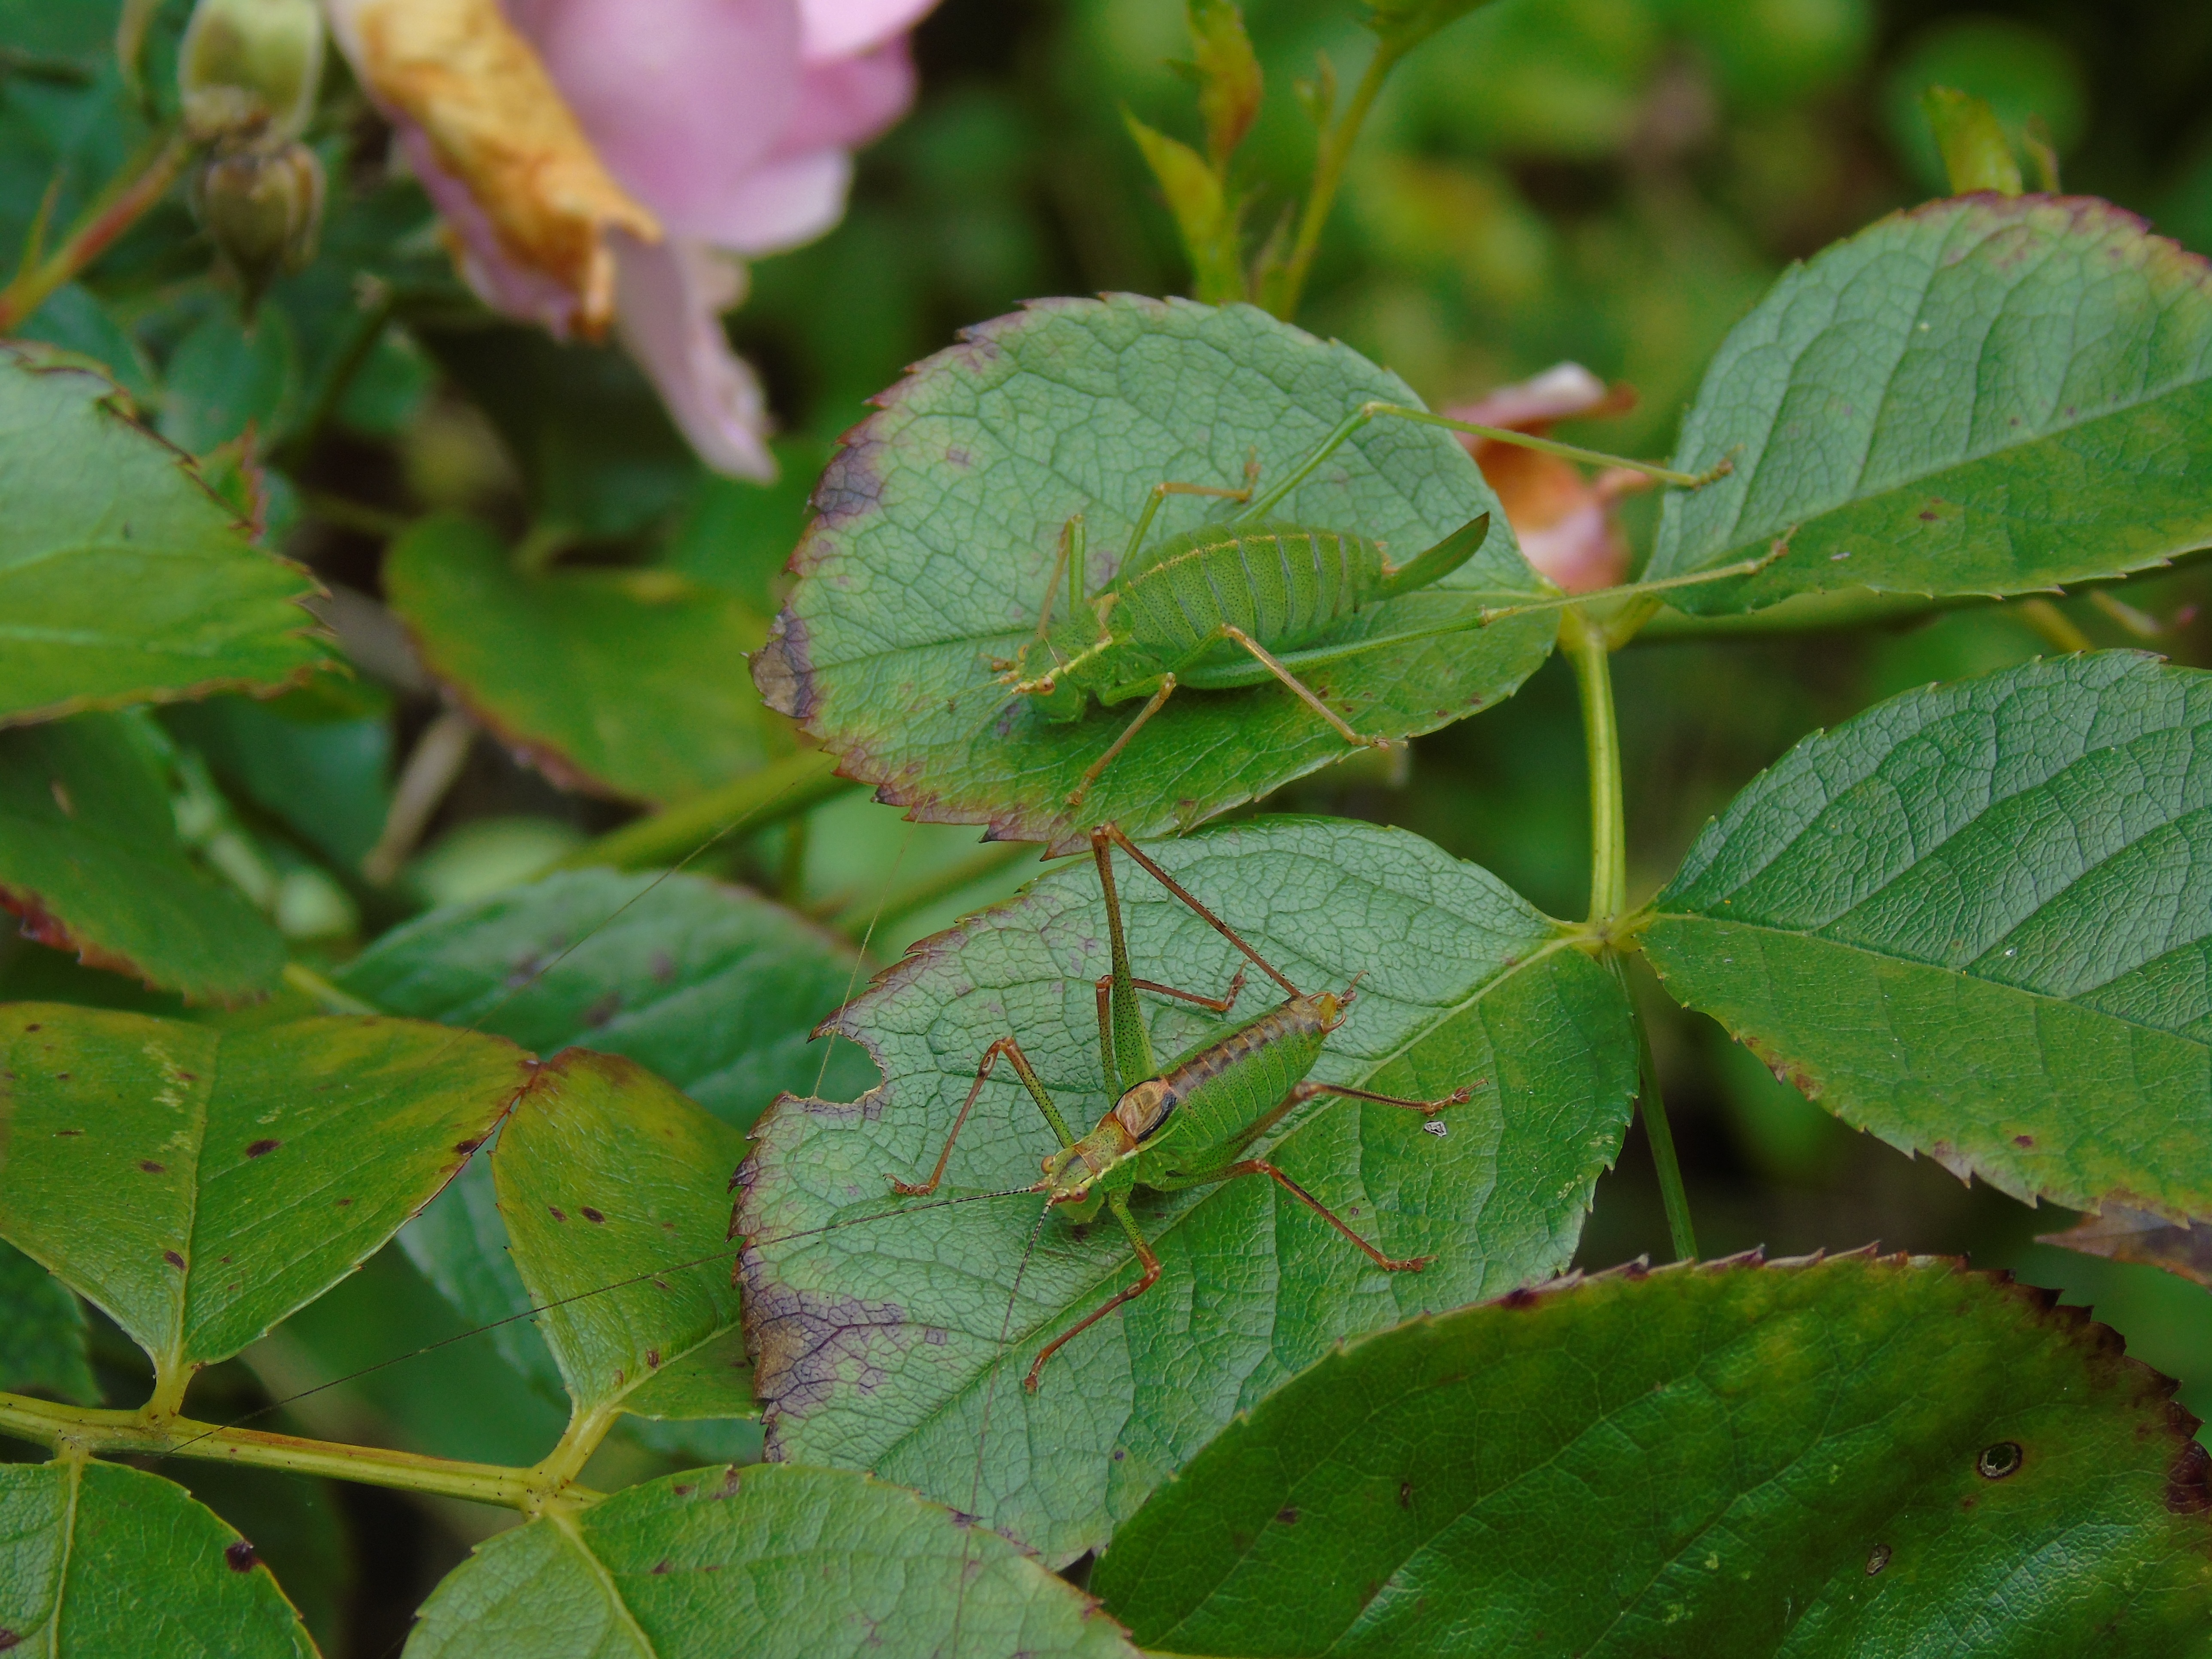
nature, plant, leaf, flower, produce, botany, flora, camouflage, shrub, grasshopper, flowering plant, annual plant, land plant